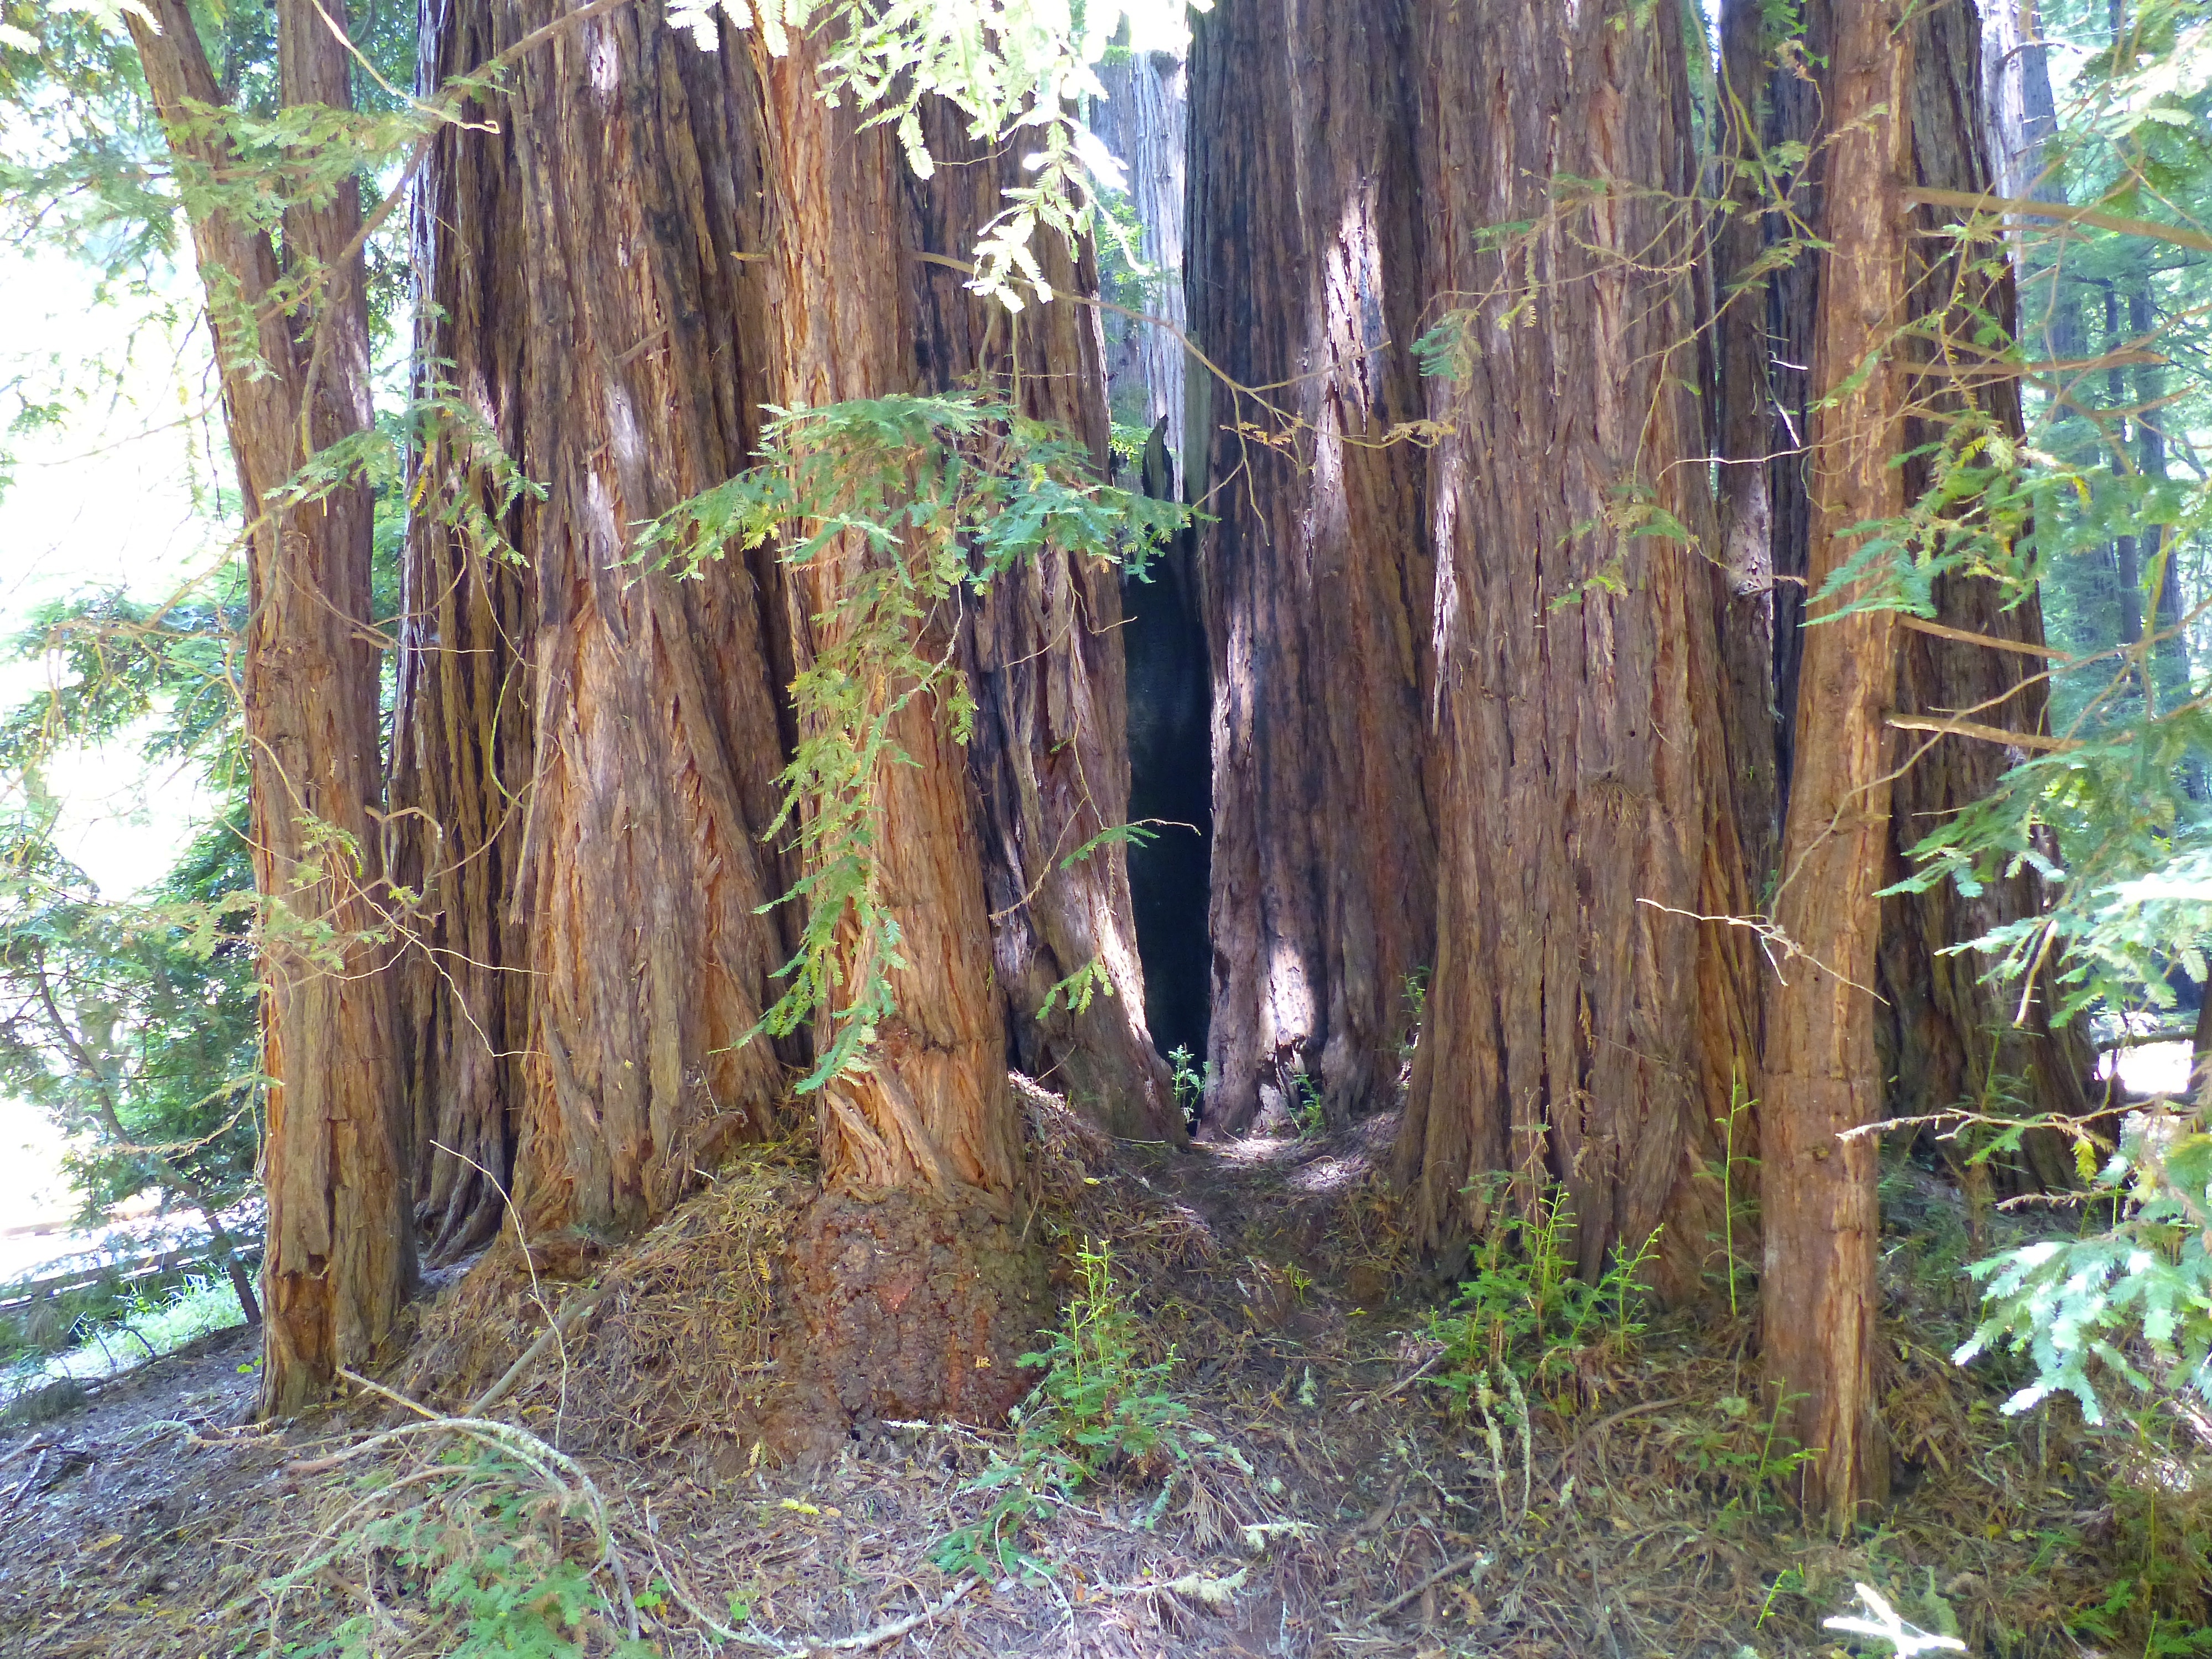
tree, forest, plant, wood, trail, trunk, travel, jungle, usa, california, sanfrancisco, woodland, habitat, muirwoods, redwoods, woody plant